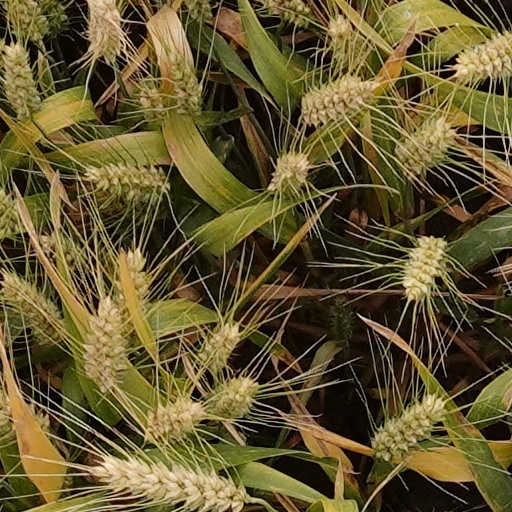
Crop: wheat